Avanà

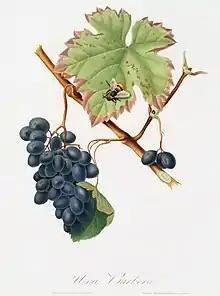
Barbera "(pictured)" is a common blending partner with Avanà.

For Pinerolese Ramie, Avanà must make up a minimum of 30% of the blend with Avarengo and Neretta Cuneese required to make up an additional minimum of 15% and 20% of the blend, respectively, with other red wine grapes permitted to account up to a maximum of 35%. Additionally, a varietal style of Avanà can be produced within the of the DOC provided that the grape makes up at least 85% of the wine.